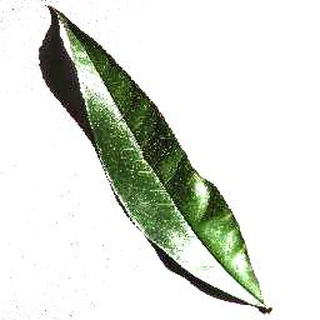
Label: healthy_peach